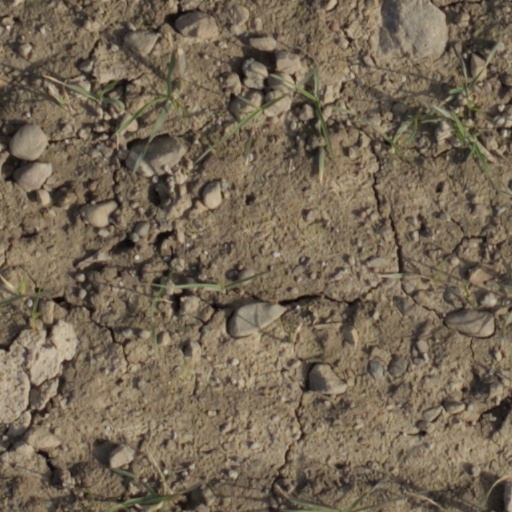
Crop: wheat